East India Company

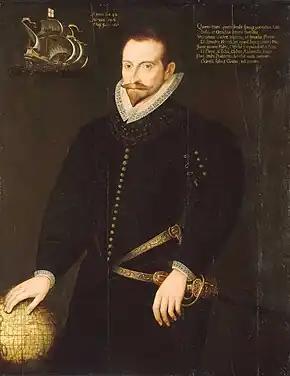
James Lancaster commanded the first East India Company voyage in 1601

In 1577, Francis Drake set out on an expedition from England to plunder Spanish settlements in South America in search of gold and silver. Sailing in the "Golden Hind" he achieved this, and then sailed across the Pacific Ocean in 1579, known then only to the Spanish and Portuguese. Drake eventually sailed into the East Indies and came across the Moluccas, also known as the Spice Islands, and met Sultan Babullah. In exchange for linen, gold, and silver, the English obtained a large haul of exotic spices, including cloves and nutmeg. Drake returned to England in 1580 and became a hero; his circumnavigation raised an enormous amount of money for England's coffers, and investors received a return of some 5,000 percent. Thus started an important element in the eastern design during the late sixteenth century.